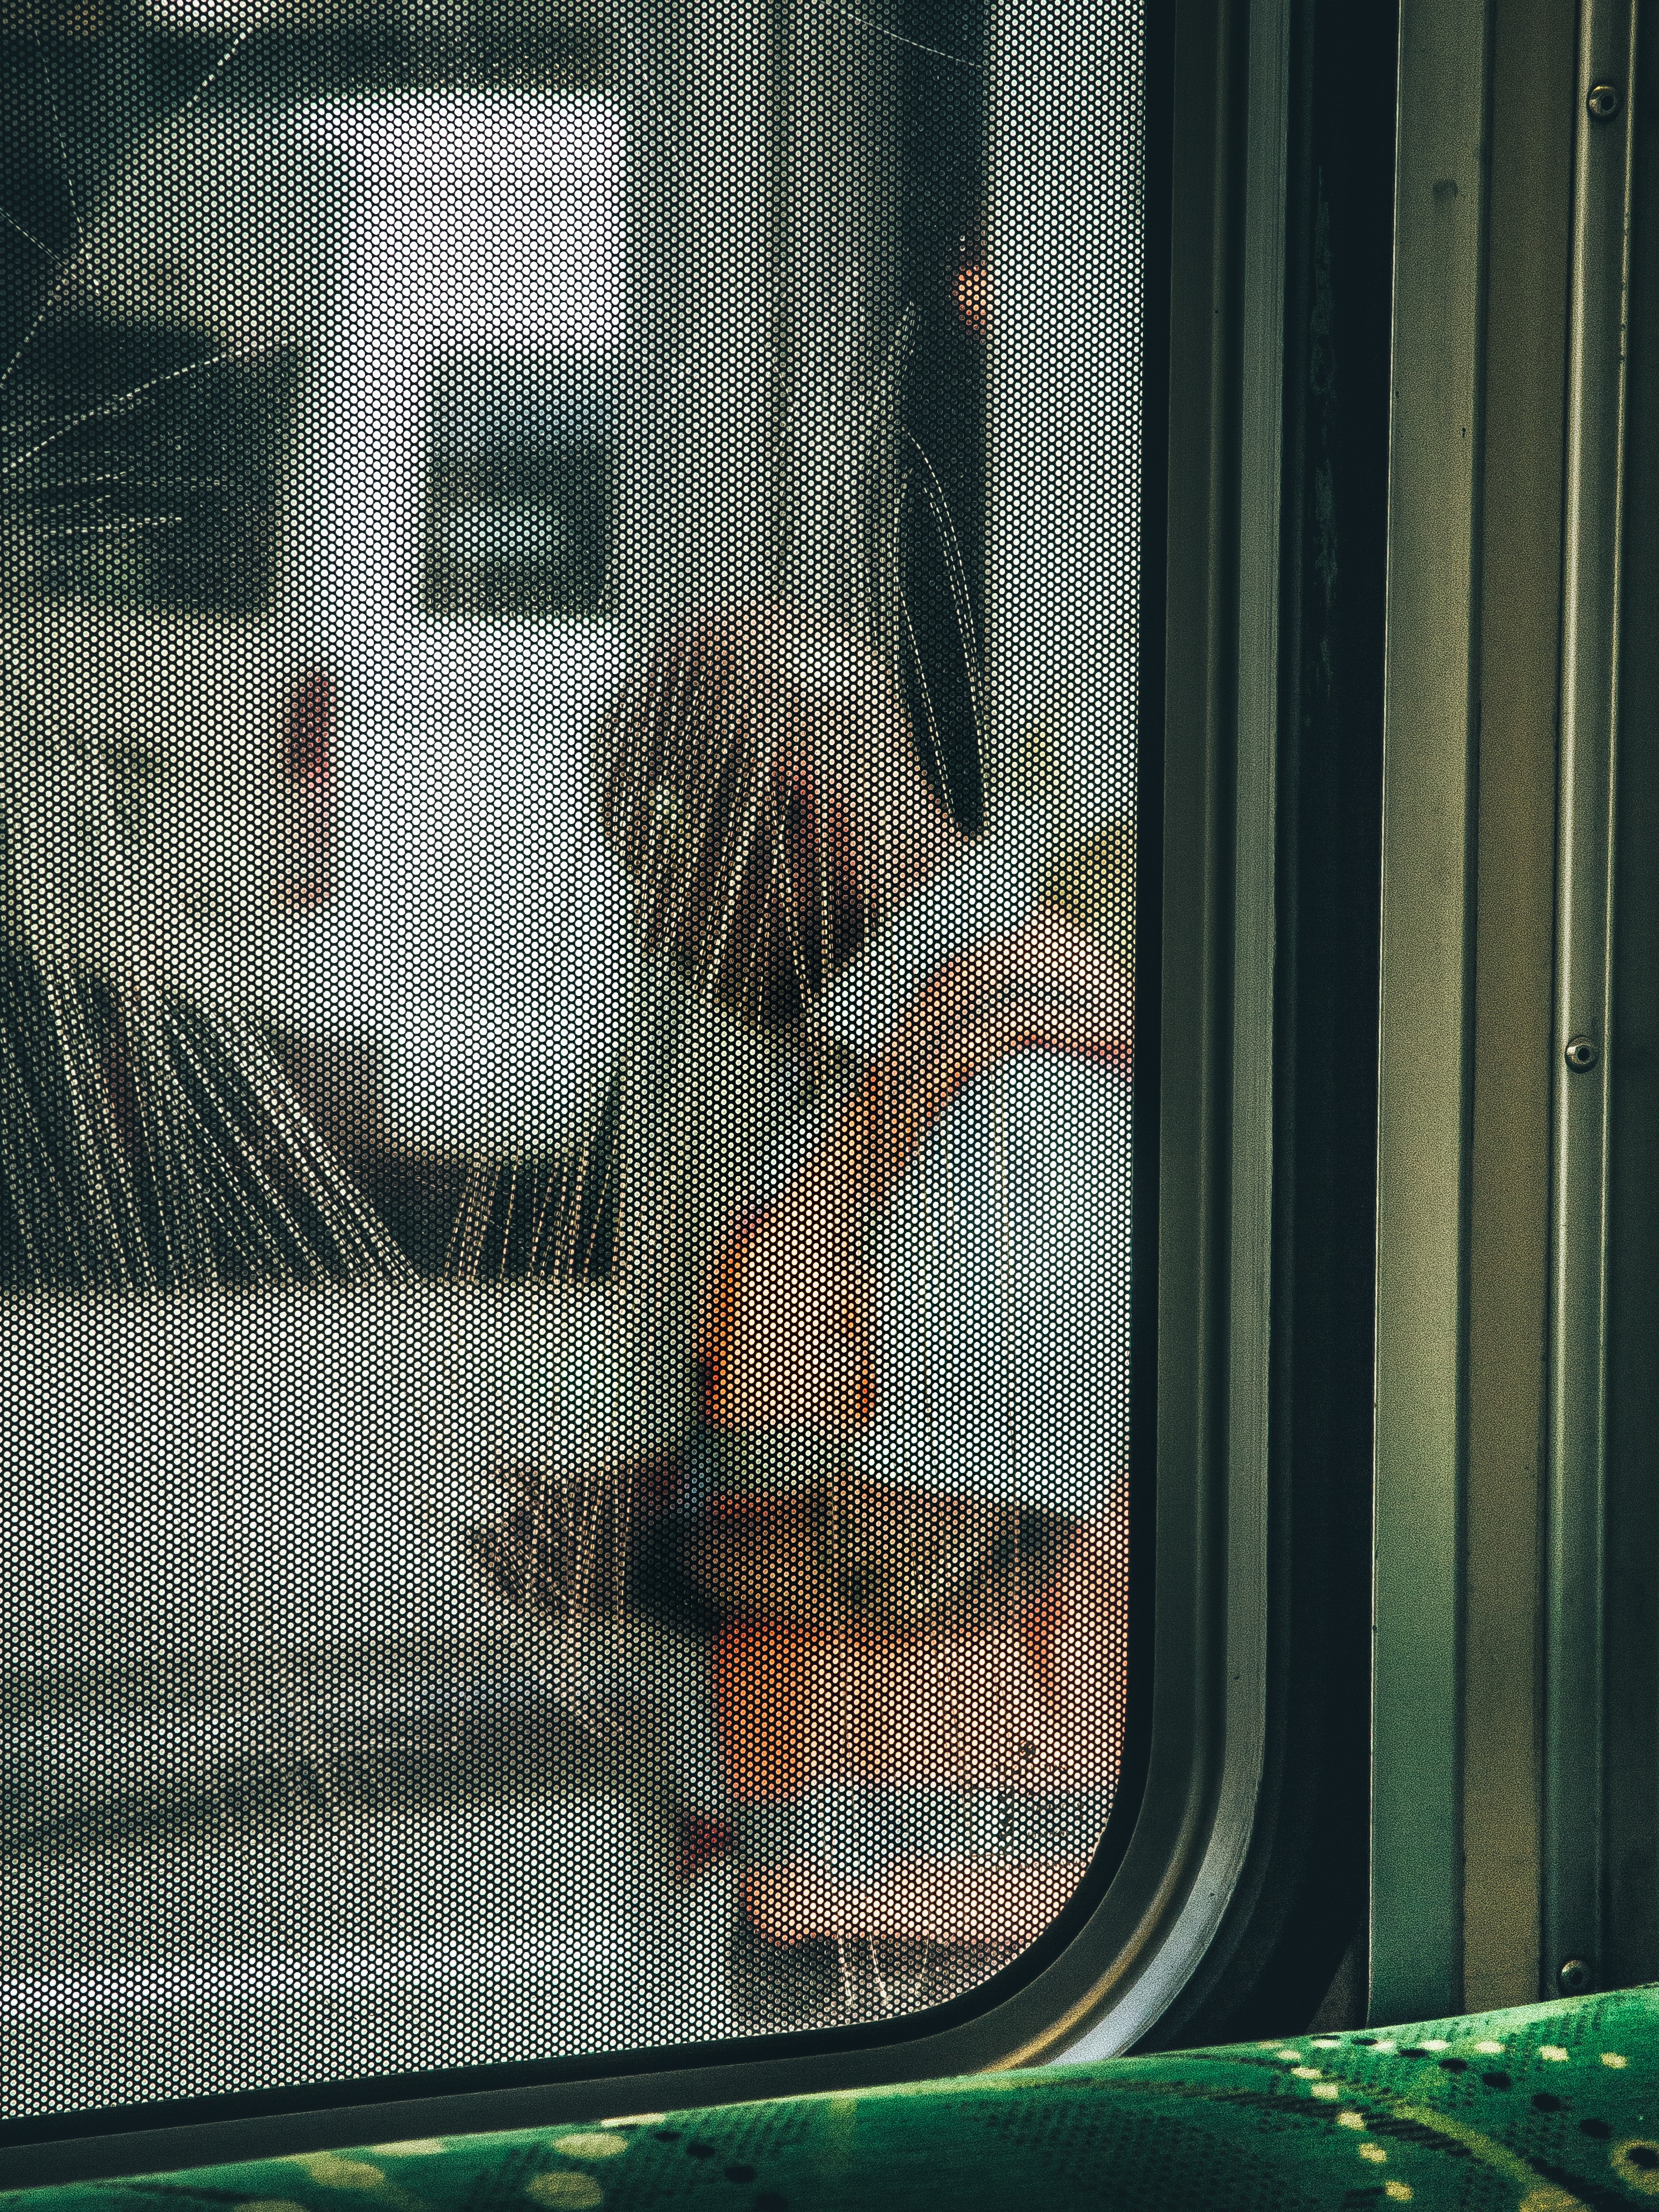
man, person, window, glass, green, color, public transport, interior design, art, design, scratched, shape, window covering